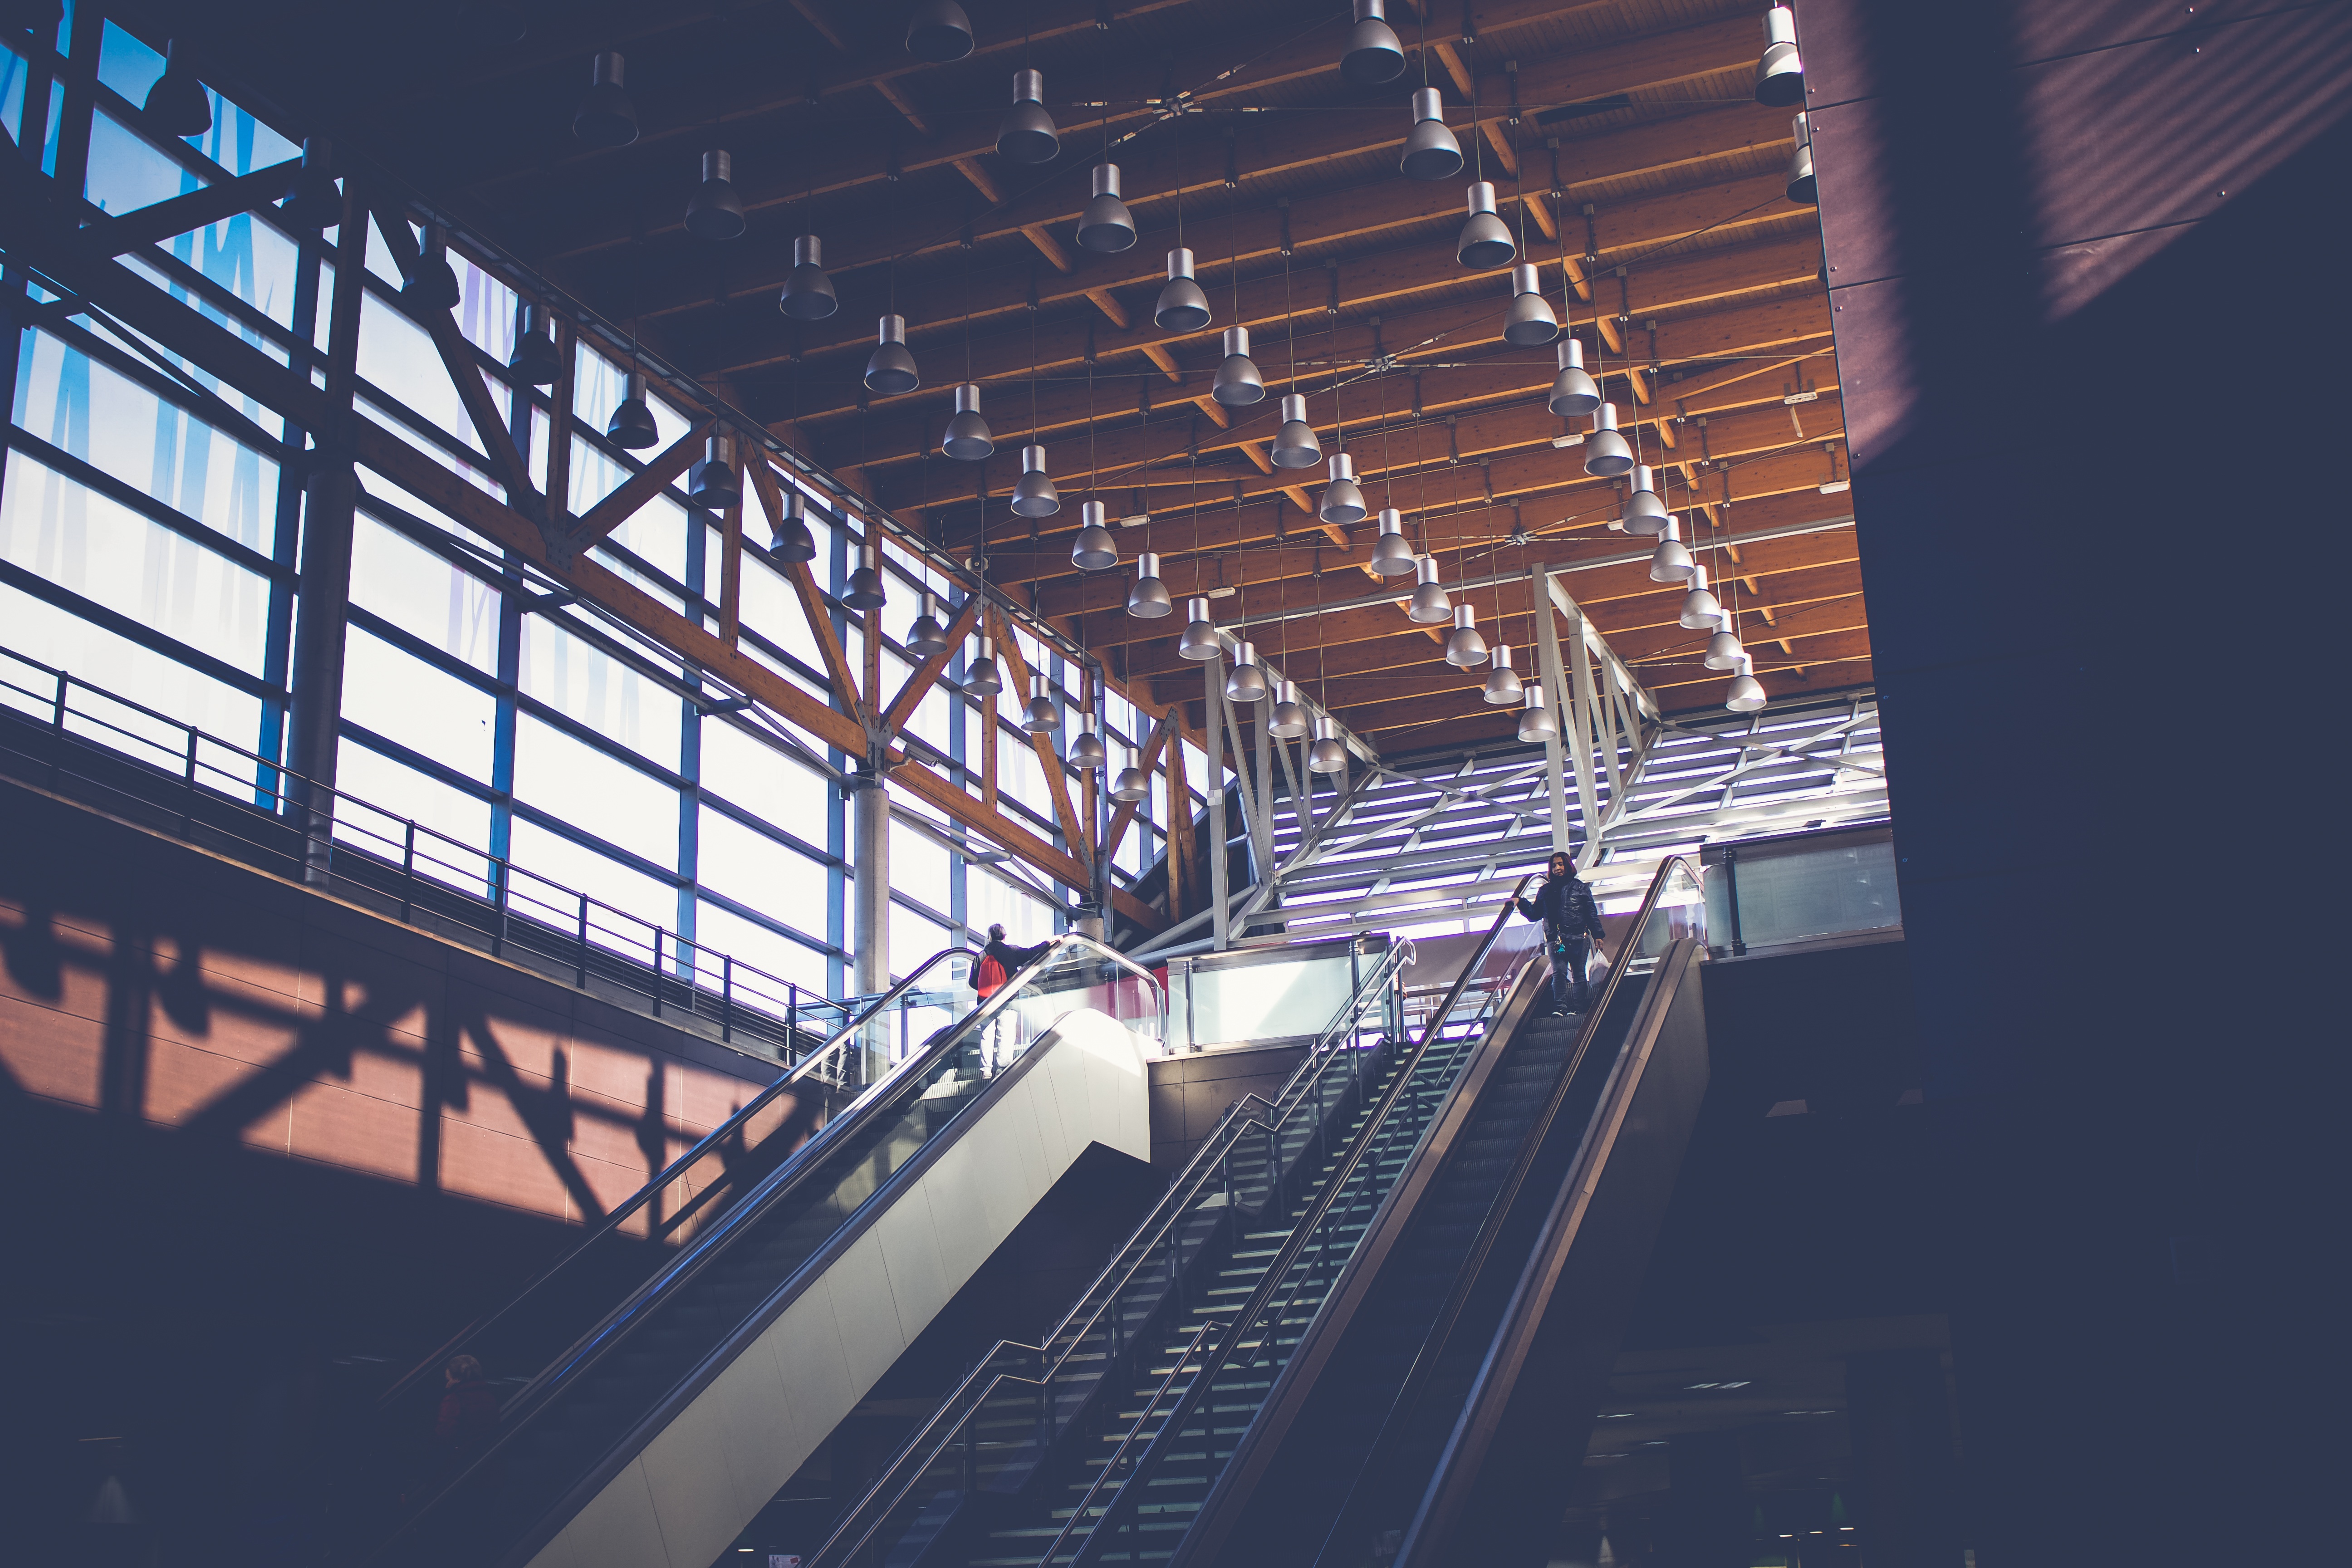
architecture, structure, skyscraper, line, facade, industry, electricity, stadium, energy, arena, sport venue